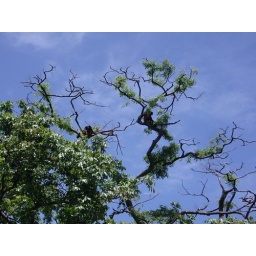
Two monkeys in trees in Nicaragua